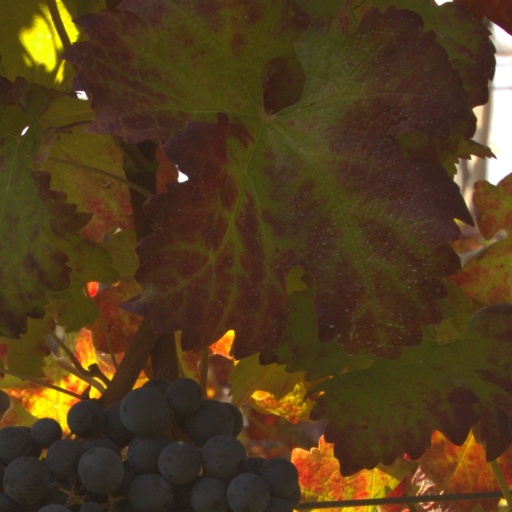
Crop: grape